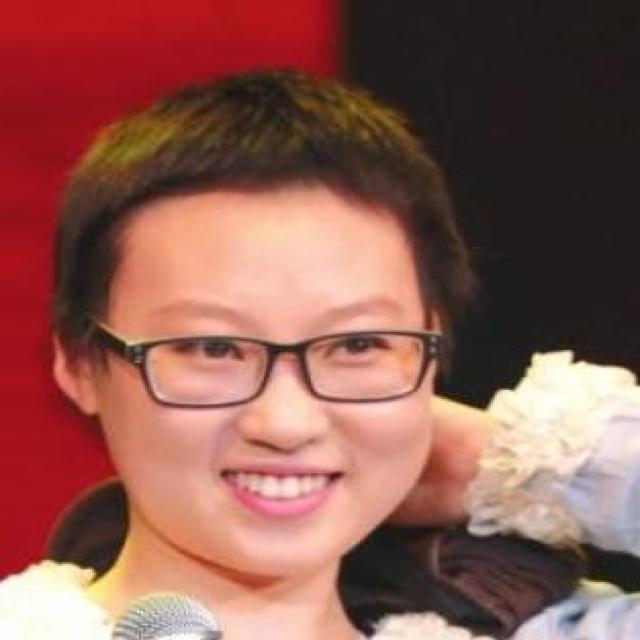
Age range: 13-20